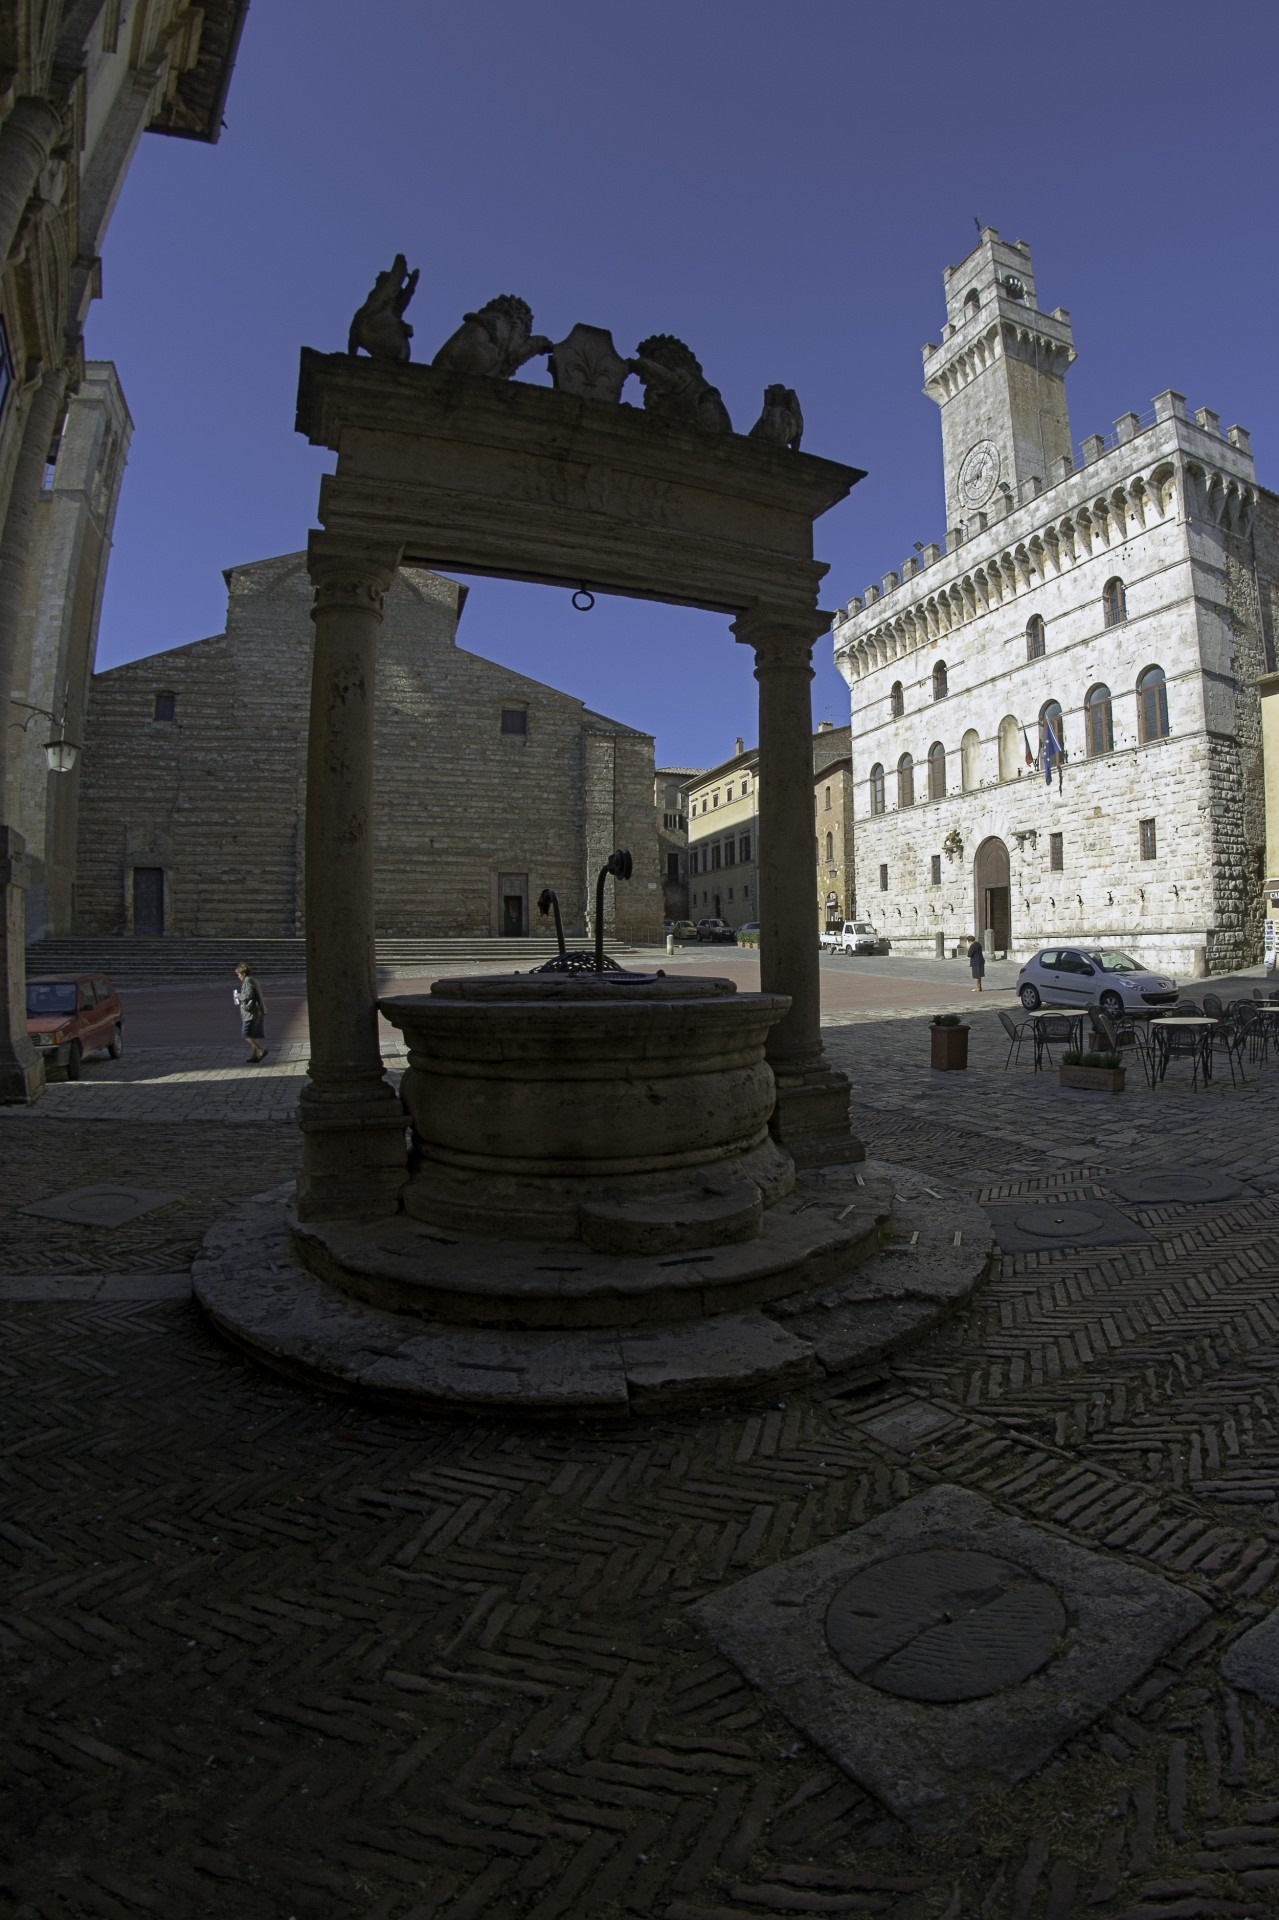
architecture, wine, palace, monument, arch, column, landmark, cathedral, temple, well, town square, town hall, montepulciano, main square, ancient history, noble wine